Hardin County, Tennessee

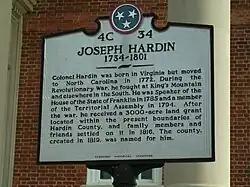
The dedication plaque for the Savannah, TN courthouse which is dedicated to Col. Joseph Hardin.

Two parties of settlers (totaling 26) struck out from Knoxville, Tennessee in late spring of 1816 bound for the general area which would eventually become Savannah, Tennessee. The first party, traveling by boat, came by way of the Tennessee River, landing in May at "the easteward curve of the Tennessee" at Cerro Gordo.